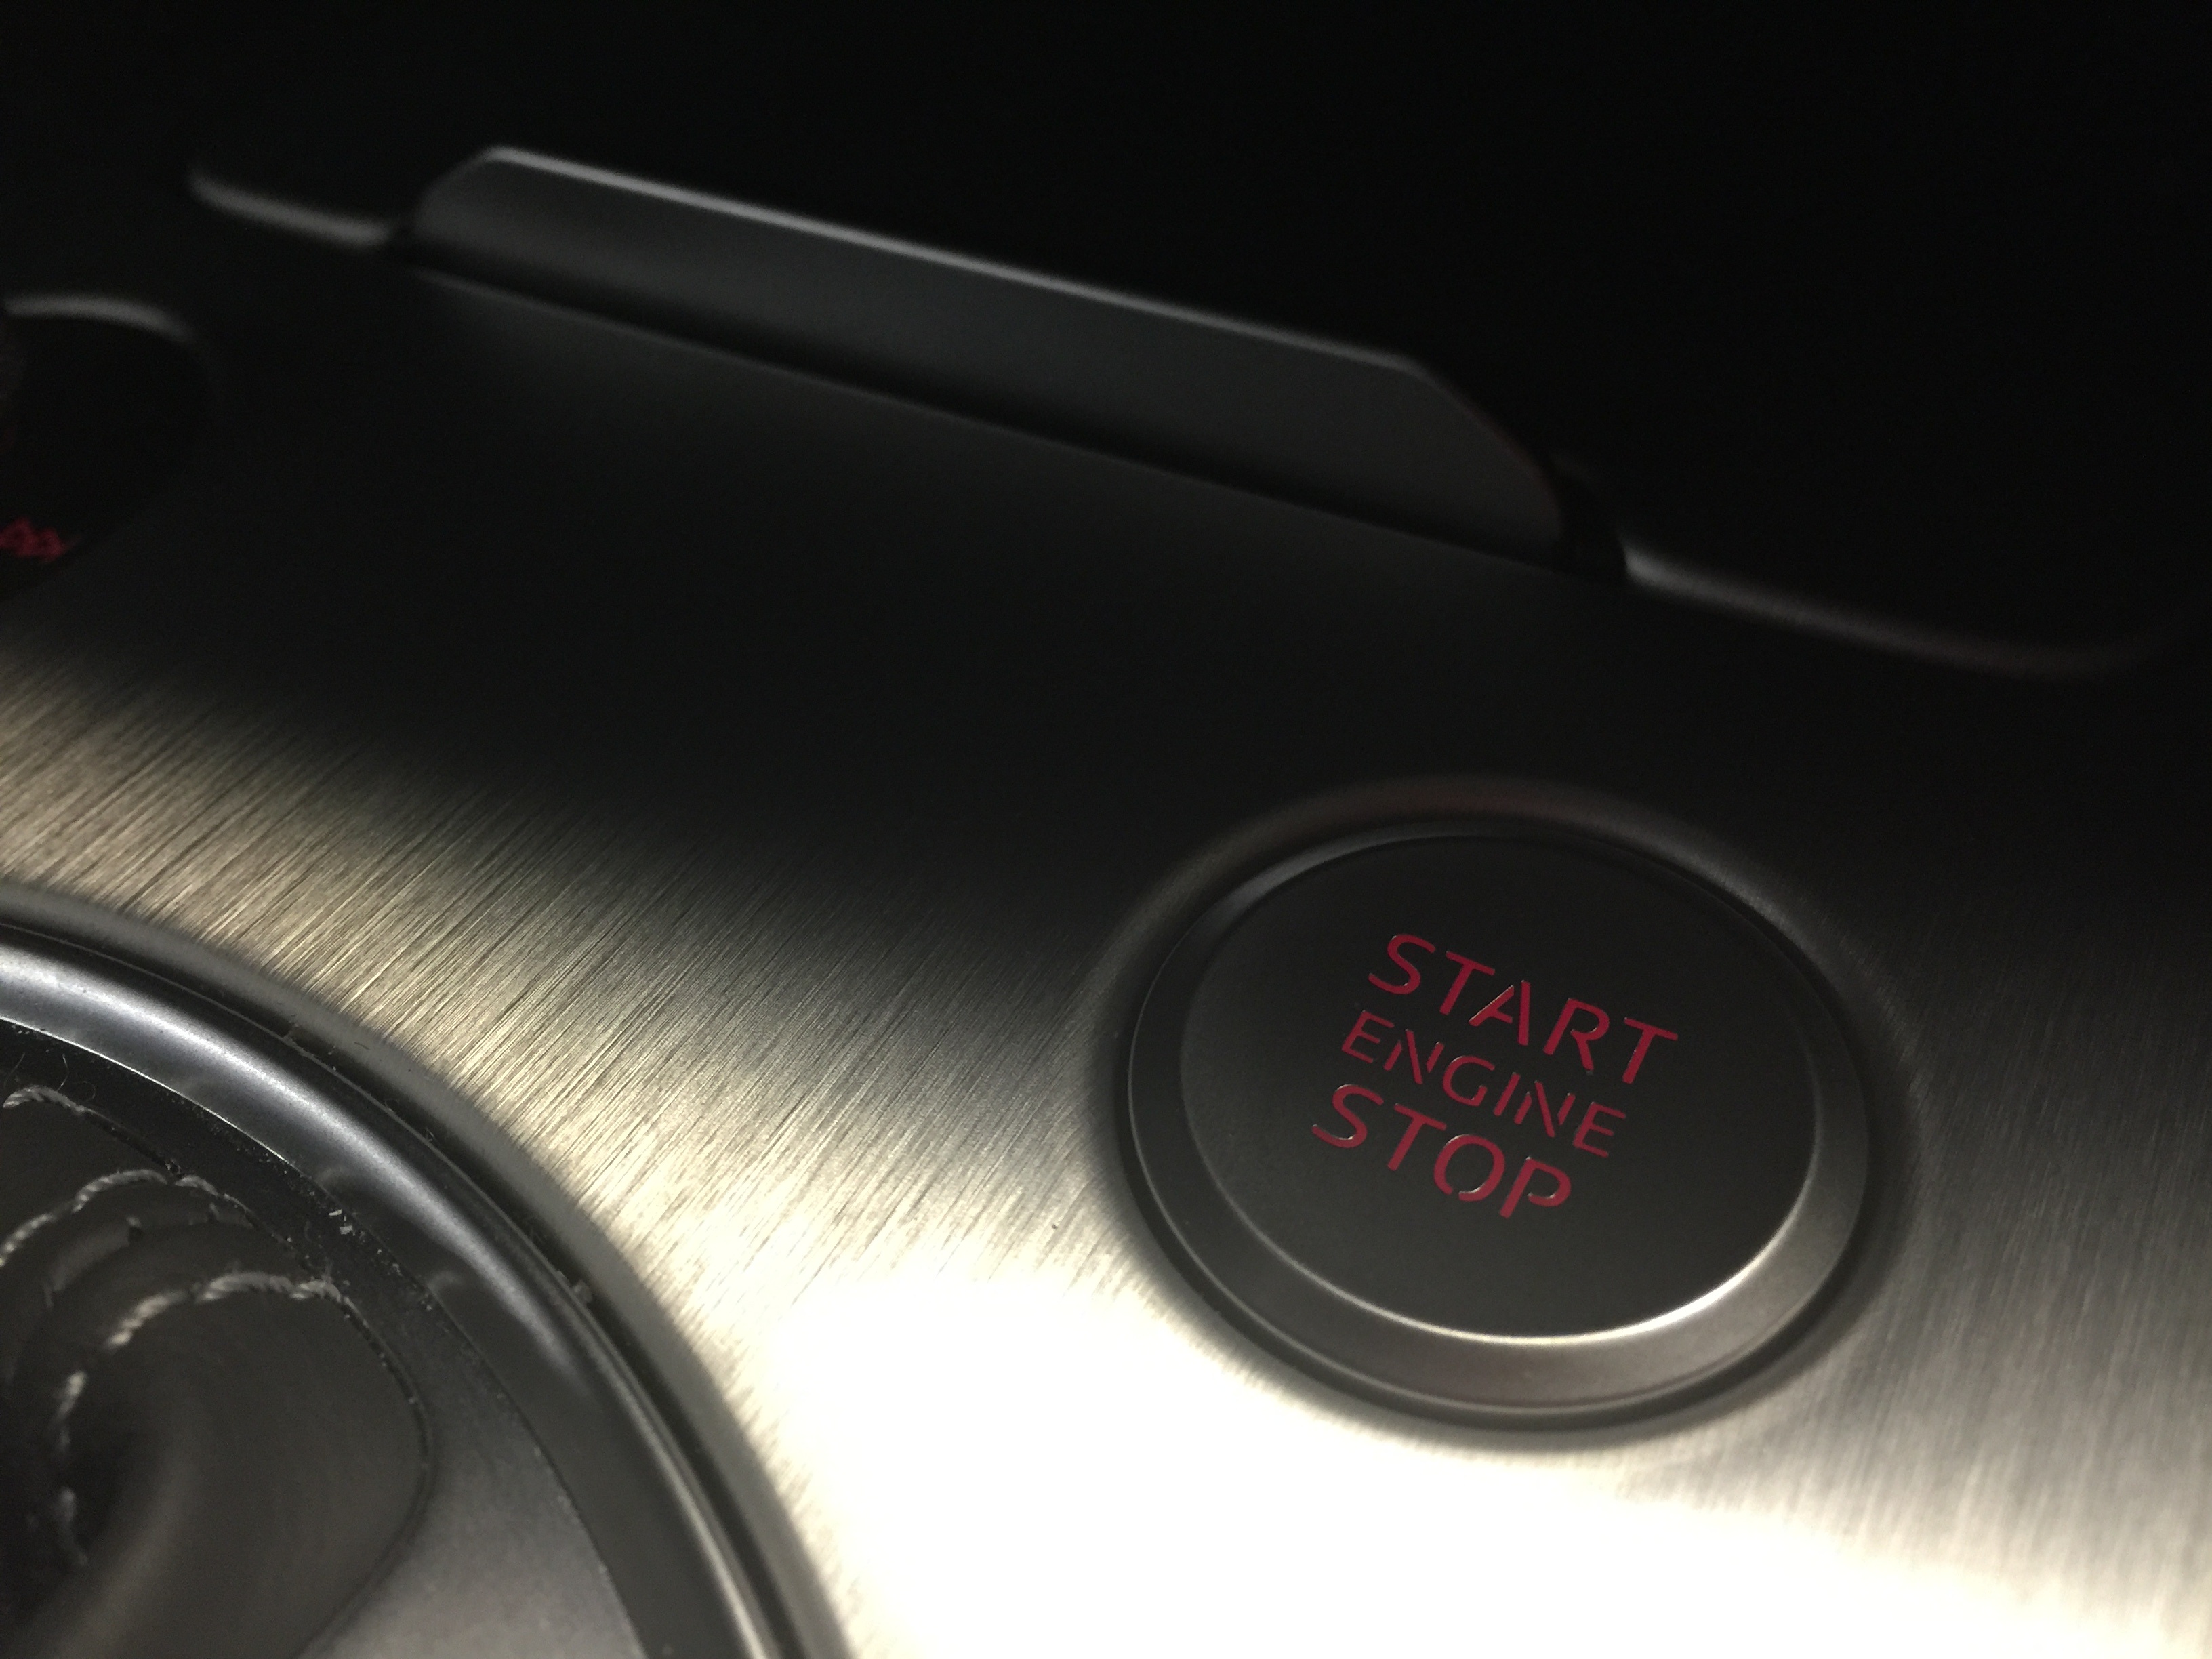
car, wheel, driving, vehicle, steering wheel, mini, city car, land vehicle, automobile make, automotive exterior, luxury vehicle, family car